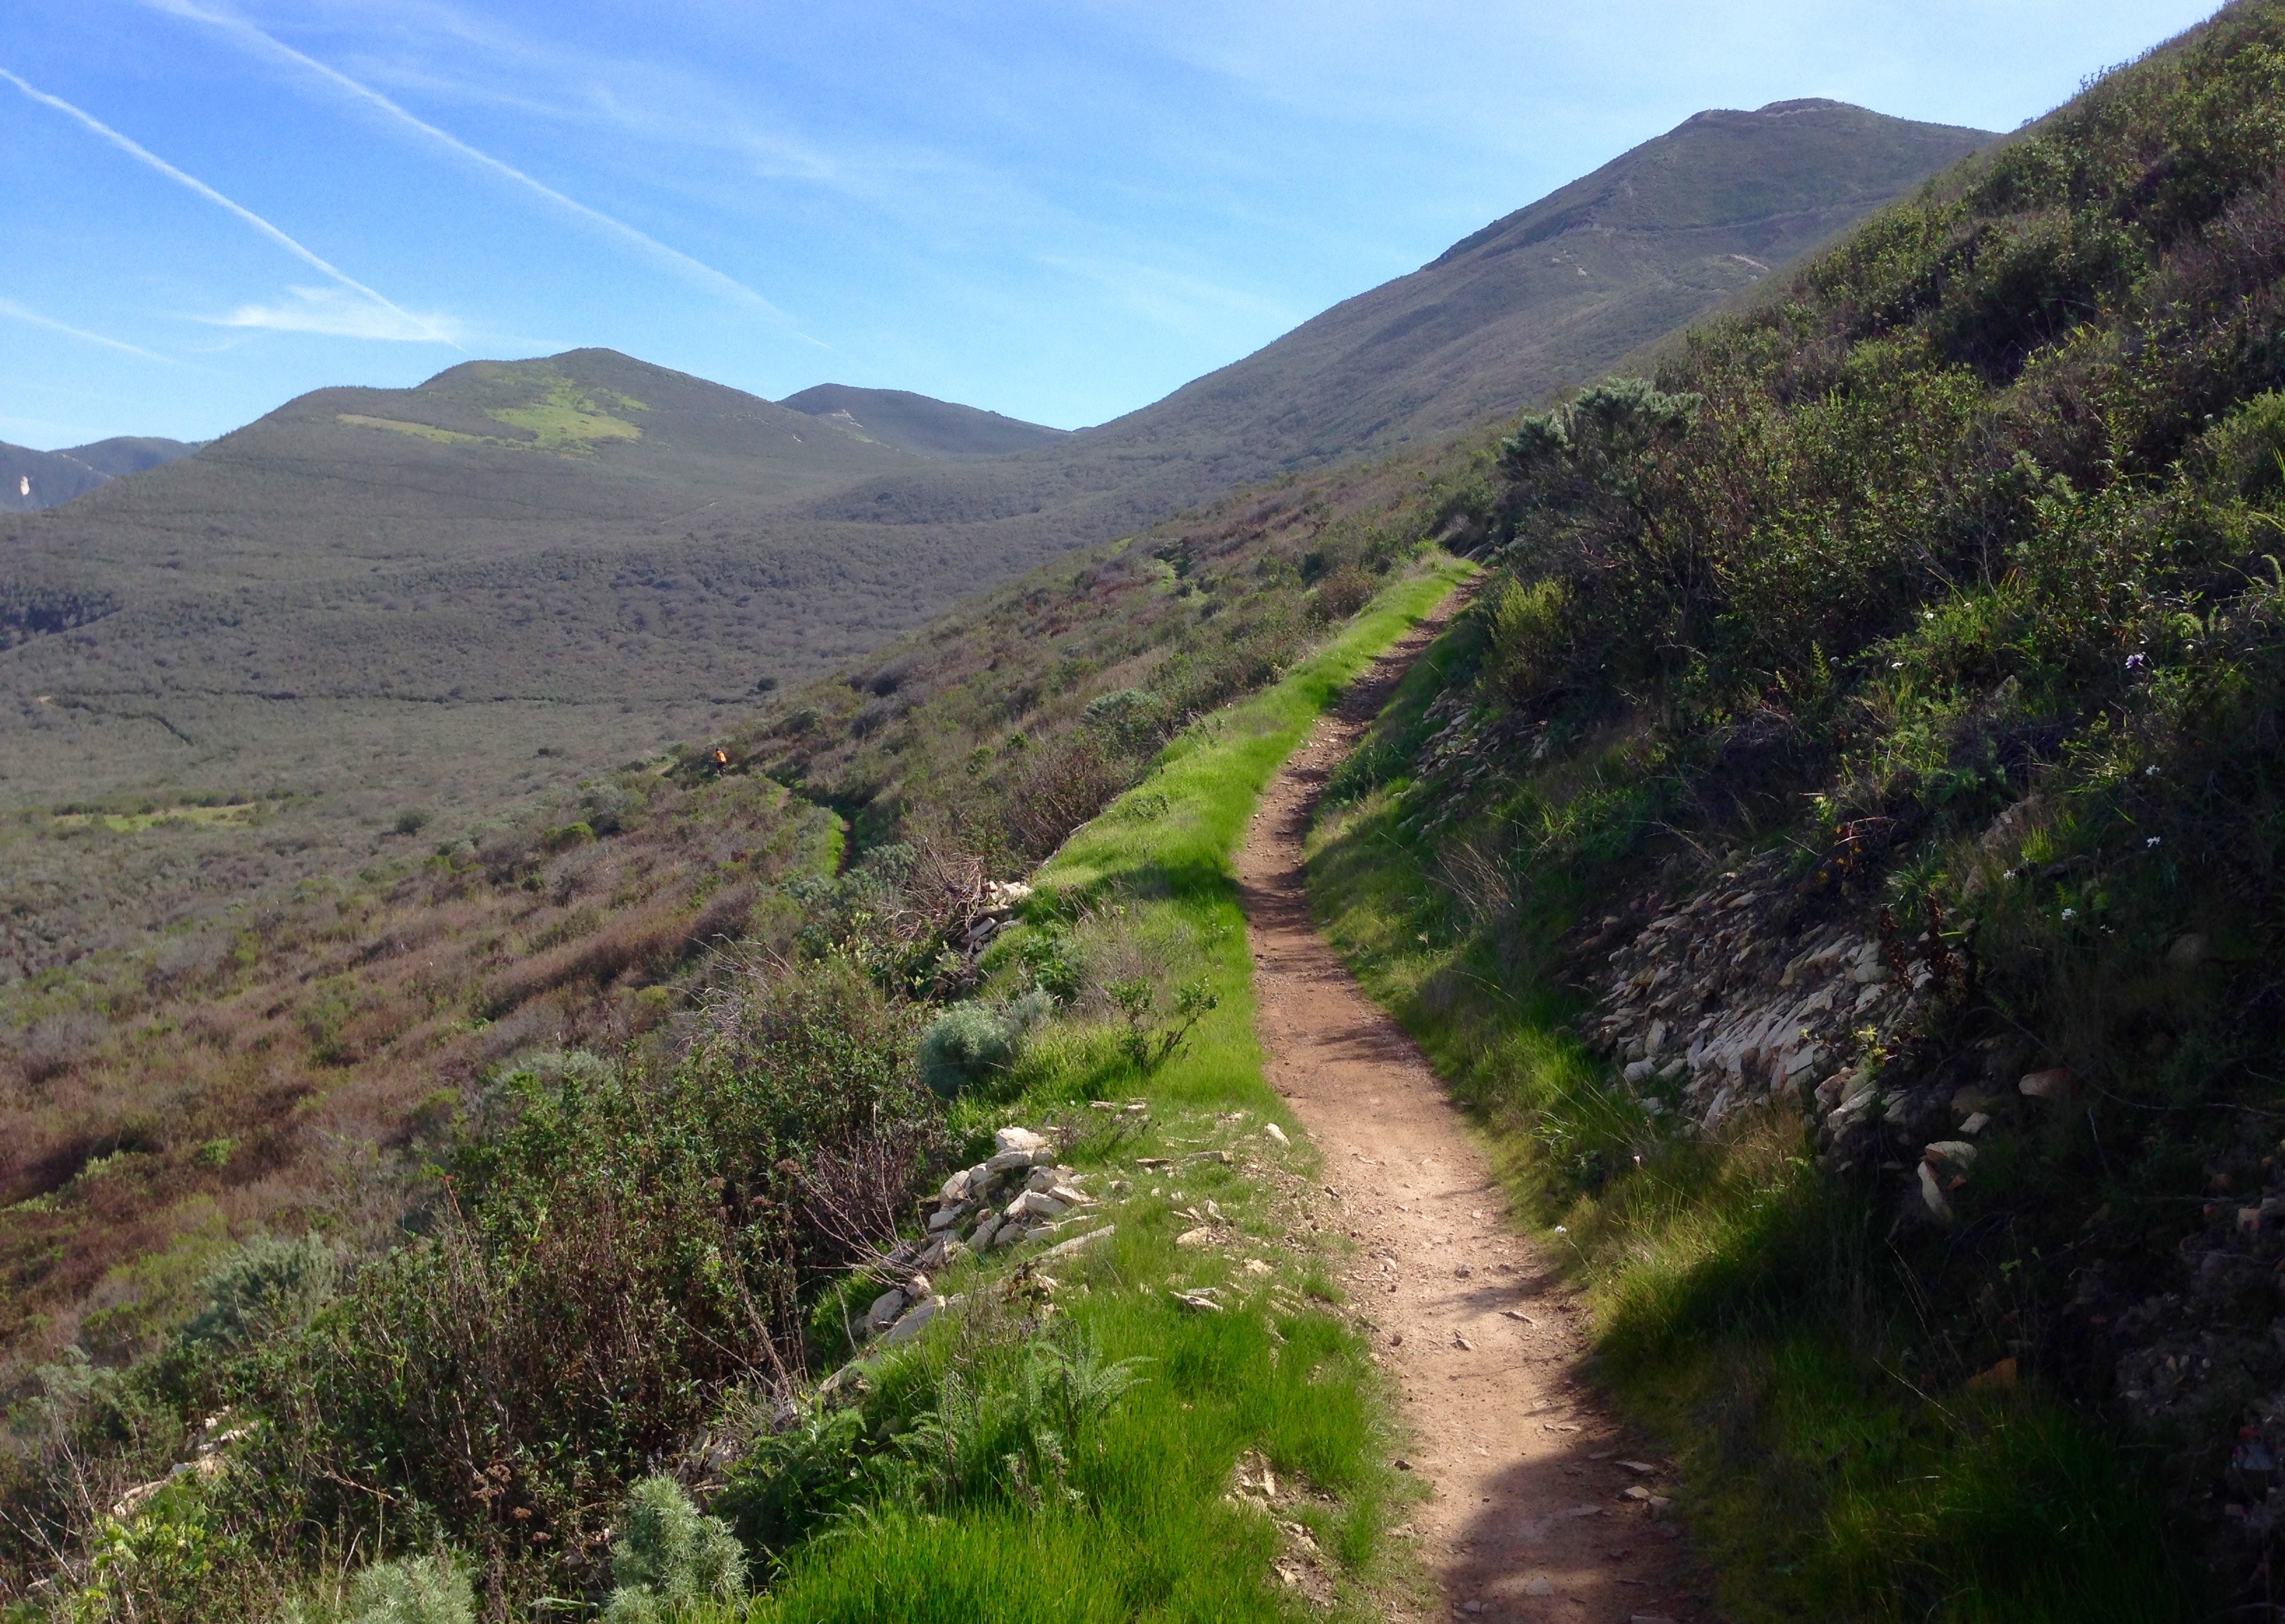
landscape, walking, mountain, hiking, trail, hill, adventure, valley, mountain range, village, spring, terrain, ridge, greengrass, plateau, fell, ecosystem, desirabletrail, californiastateparks, californianativeplants, montanadeorostatepark, desirabletrails, trails, californiawildflowers, montanadeoro, wadi, newgrass, beebetrail, springinmonta adeoro, landform, mountain pass, geographical feature, mountainous landforms